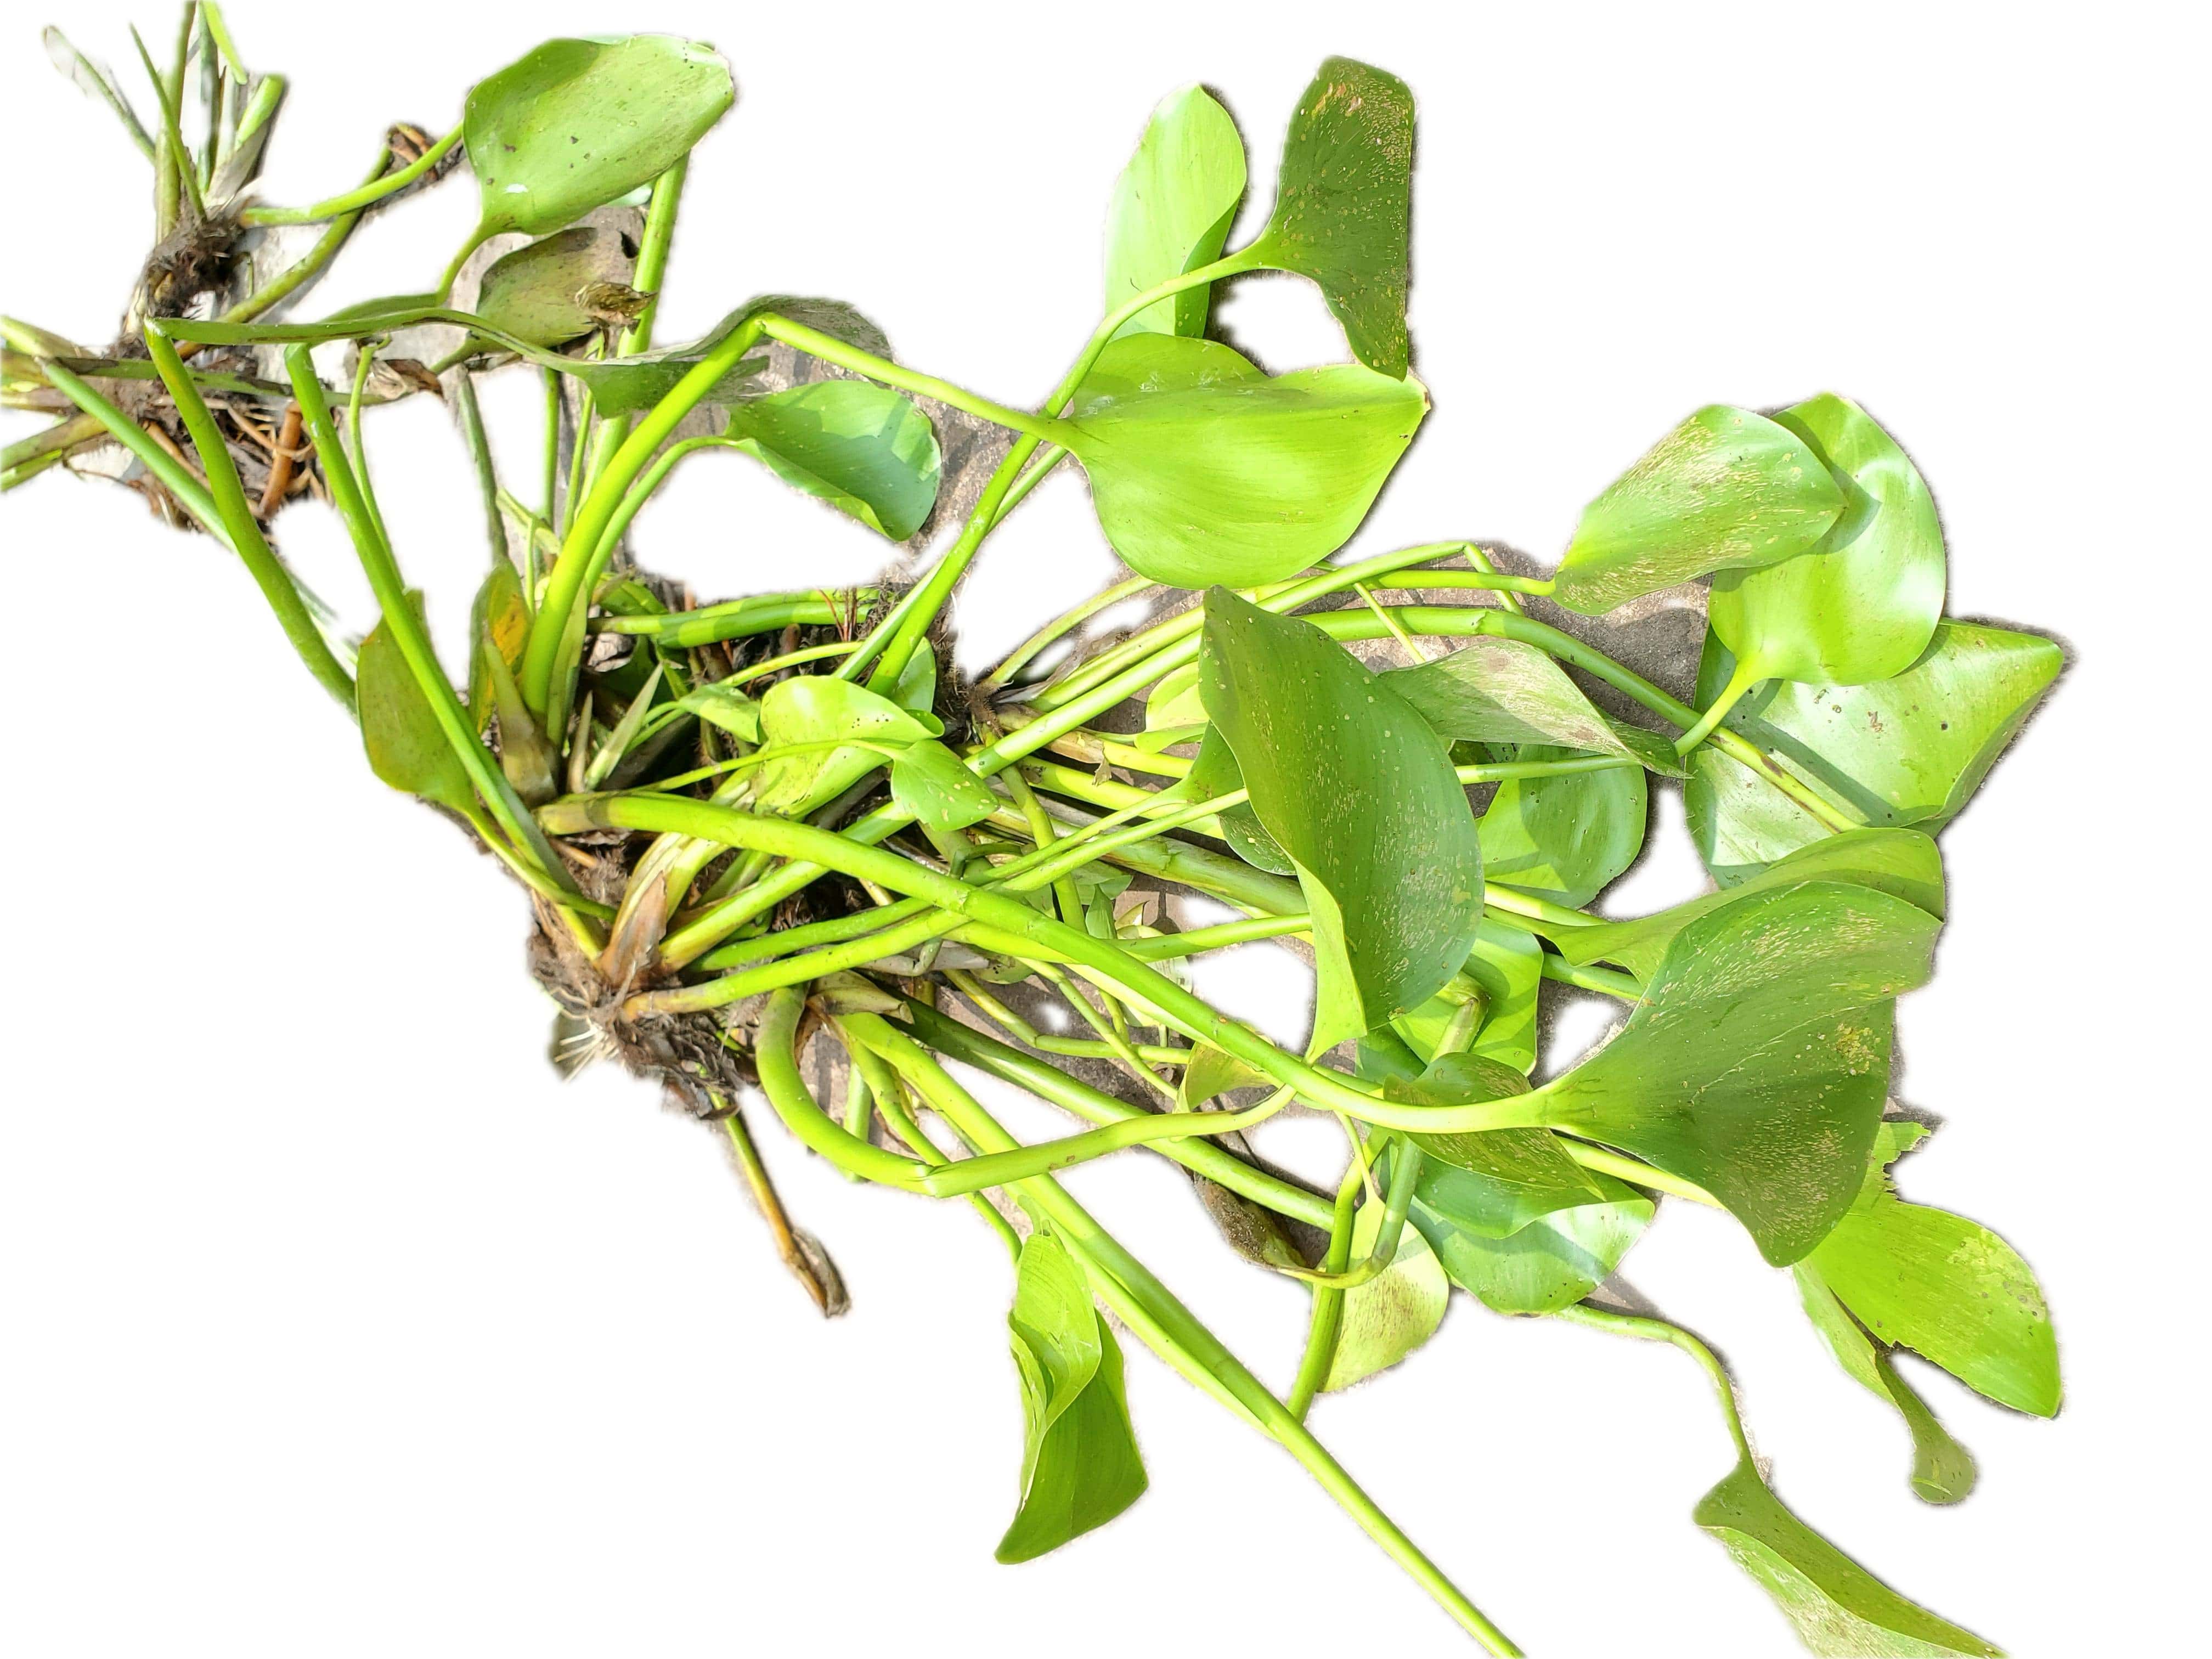
Species: Common Water Hyacinth (Eichornia crassipes)